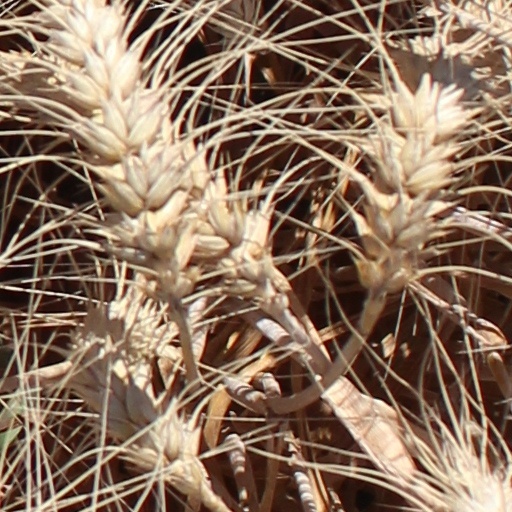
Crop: wheat